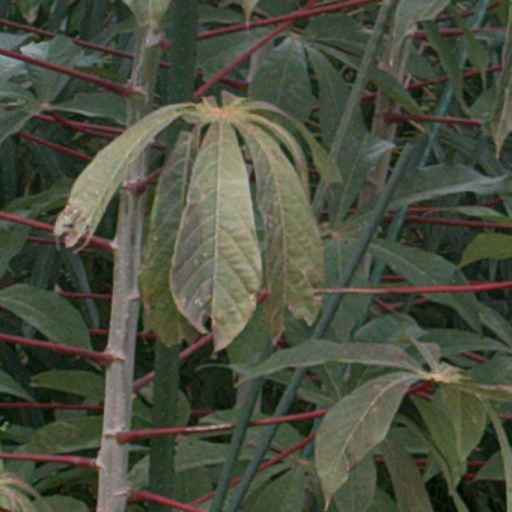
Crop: cassava